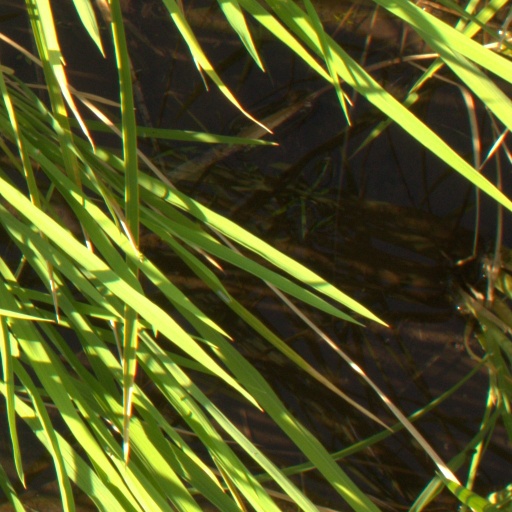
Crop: rice